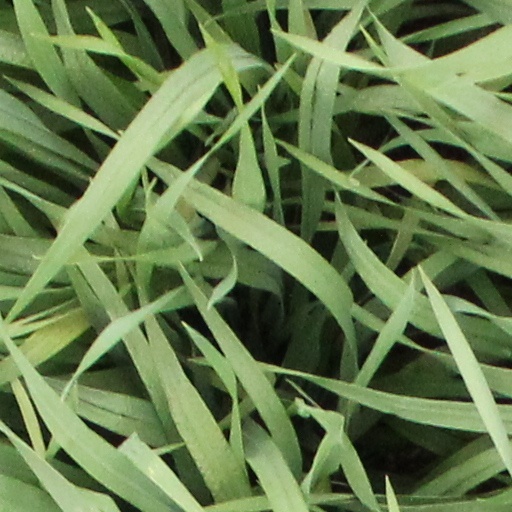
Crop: wheat